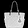
Label: Bag